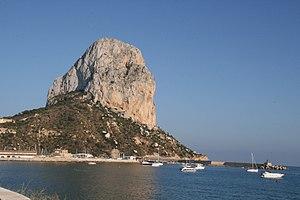
Le Peñón de Ifach ou Penyal d'Ifac, littéralement « piton d'Ifach », est une grande masse calcaire dominant la ville de Calp, aux flancs escarpés se jetant dans la mer Méditerranée depuis ses 332 mètres de hauteur maximale et rejoignant la terre par un isthme détritique. Depuis l'ouverture en 1918 d'un tunnel d'une cinquantaine de mètres traversant une de ses parois par la face Nord-Est, on peut remonter par un sentier au sommet du Peñón. Jusqu'à ce tunnel, l'accès pavé est accessible à tous. Après ce passage, les indications présentes sur place recommandent de bonnes chaussures et déconseillent la poursuite aux jeunes enfants. Le sentier constitué surtout de roches saillantes rend en effet la progression plus technique, mais des aménagements tels des cordes de maintien permettent tout de même d'accéder sans trop de peine au sommet, sous réserve de ne pas être hypersujet au vertige.
La Communauté valencienne est l'une des dix-sept communautés autonomes d'Espagne et une région historique de la péninsule Ibérique, également connue sous l'appellation traditionnelle de Pays valencien, ou simplement Valence. Son territoire correspond, à quelques petites différences près, à celui de l'ancien royaume de Valence, fondé en 1239 par Jacques Iᵉʳ d'Aragon.